Kunjali Marakkar (film)

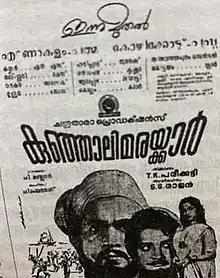
Poster

Kunjali Marakkar is a 1967 Indian Malayalam-language historical film directed by S. S. Rajan, written by K. Padmanabhan Nair and produced by T. K. Pareekutty. It stars Kottarakkara Sreedharan Nair, Prem Nazir, Sukumari, P. K. Saraswathi and P. K. Sathyapal. The film has a musical score by B. A. Chidambaranath. The film won the National Film Award for Best Feature Film in Malayalam.